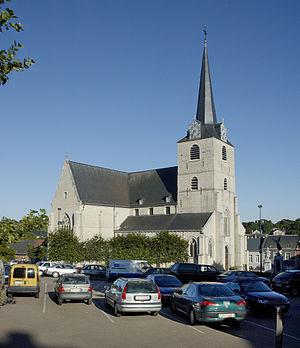
Cette page regroupe l'ensemble des monuments classés de la commune belge d'Overijse.